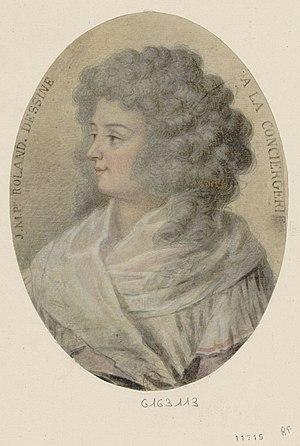
J.M. Ph. Roland dessin[é]e à la Conciergerie, dessin au crayon noir, aquarelle, gouache, coul.
Manon Roland, née Jeanne Marie Phlipon le 17 mars 1754 à Paris, et guillotinée dans la même ville le 8 novembre 1793, est une salonnière et personnalité politique française.